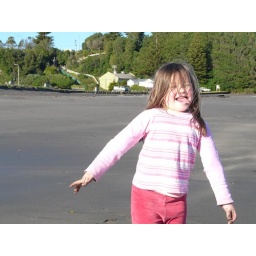
My grandaughter Nissa having fun in the sand at Opunake beach